Answer in natural language. Considering the relative positions, is Doorframe above or below Doorway? Choose between the following options: above or below
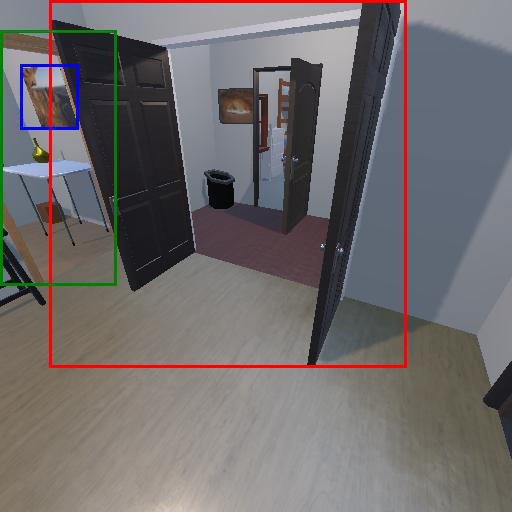
<answer>above</answer>